William Howard Durham

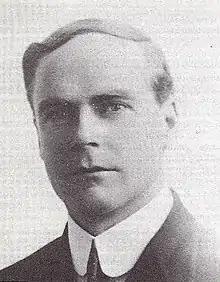
William Howard Durham

William Howard Durham (June 10, 1873 in Brodhead, Kentucky – July 7, 1912 in Los Angeles, California) was an early Pentecostal preacher and theologian, best known for advocating the Finished Work doctrine.